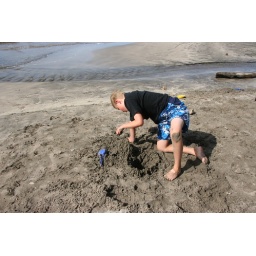
The kids loved to play at this little river that came into 505 beach in Lahaina.